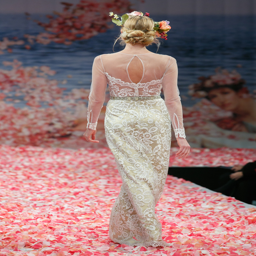
wedding dress by fashion designer a bridal collection